Little Moreton Hall

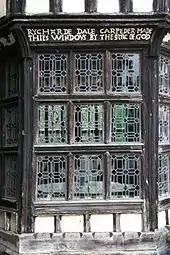
Section of the Withdrawing Room's bay window, showing the patterning of the panes

The name Moreton probably derives from the Old English "mor" meaning "marshland" and "ton", meaning "town". The area where Little Moreton Hall stands today was named Little Moreton to distinguish it from the nearby township of Moreton cum Alcumlow, or Greater Moreton. The Moreton family's roots in Little Moreton can be traced to the marriage in 1216 of Lettice de Moreton to Sir Gralam de Lostock, who inherited land there; succeeding generations of the de Lostocks adopted the name of de Moreton. Gralam de Lostock's grandson, Gralam de Moreton, acquired valuable land from his marriages to Alice de Lymme and then Margery de Kingsley. Another grandson, John de Moreton, married heiress Margaret de Macclesfield in 1329, adding further to the estate. The family also purchased land cheaply after the Black Death epidemic of 1348. Four generations after John de Moreton, the family owned sixteen messuages, a mill and of land, comprising 560 acres of ploughland, 80 acres of pasture, 20 acres of meadow, 20 acres of wood and 20 acres of moss. The dissolution of the monasteries in the mid-16th century provided further opportunities for the Moretons to add to their estate, and by the early years of Elizabeth I's reign, William Moreton II owned two water mills and of land valued at £24 7s 4d, including 500 acres of ploughland, 500 acres of pasture and 100 acres of turbary.